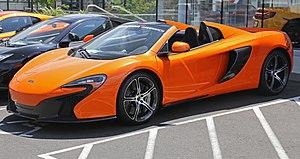
McLaren Automotive est un constructeur automobile britannique créé en 1989, branche du McLaren Technology Group, spécialisé dans la conception de voitures de sport d'élite. La société a été fondée par l'homme d'affaires britannique Ron Dennis, qui en fut également le dirigeant.
La 650S est une supercar du constructeur automobile britannique McLaren Automotive. Elle est présentée au salon international de l'automobile de Genève 2014 en versions coupé et spider.